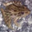
Label: frog